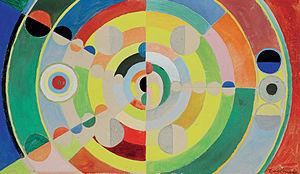
Robert Delaunay est un peintre français né le 12 avril 1885 à Paris et mort le 25 octobre 1941 à Montpellier. Avec sa femme Sonia Delaunay et quelques autres, il est le fondateur et le principal artisan du mouvement orphiste, branche du cubisme et important mouvement d'avant-garde du début du XXᵉ siècle. Ses travaux sur la couleur prennent pour origine plusieurs théories de la loi du contraste simultané des couleurs, formulées par Michel-Eugène Chevreul. Par un travail concentré sur l'agencement des couleurs sur la toile, il cherche l'harmonie picturale.